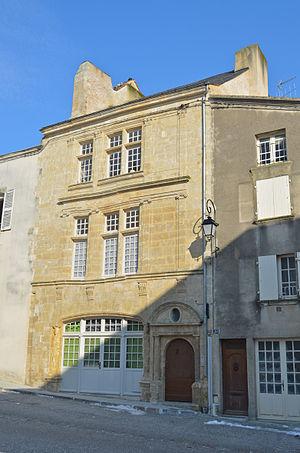
Hôtel de la Pérate - Fontenay-le-Comte (Vendée)
François Viète, ou François Viette, en latin Franciscus Vieta, est un mathématicien français, né à Fontenay-le-Comte en 1540 et mort à Paris le 23 février 1603.
L'hôtel de la Pérate est une maison située à Fontenay-le-Comte, en France.
Ce tableau présente la liste de tous les monuments historiques classés ou inscrits dans la ville de Fontenay-le-Comte, Vendée, en France.
Fontenay-le-Comte est une commune de l'Ouest de la France, sous-préfecture du département de la Vendée dans la région Pays de la Loire.